Andrew Davis (conductor)

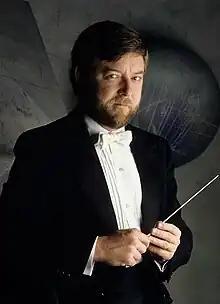
Davis,

Sir Andrew Frank Davis (2 February 1944 – 20 April 2024) was an English conductor. He was the long-time chief conductor of the Toronto Symphony Orchestra, the BBC Symphony Orchestra and the Melbourne Symphony Orchestra. He was music director at the Glyndebourne Festival from 1988 to 2000, and especially known for conducting the traditional Last Night of The Proms, including Last Night speeches. He was music director and principal conductor of the Lyric Opera of Chicago from 2000 to the 2020/21 season.